MLB World Series 2009

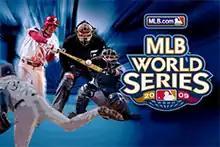

MLB World Series 2009 is a baseball simulation video game developed by American studio Polarbit and published by MLB Advanced Media for iOS. It was the first officially licensed Major League Baseball game for the platform.